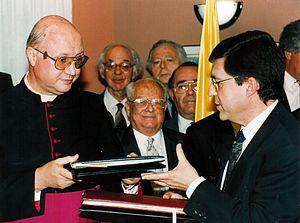
Le Synode des évêques sur la mission de la famille dans l'Église et dans le monde est la XIVᵉ assemblée ordinaire du synode des évêques, qui se déroule au Vatican du 4 au 25 octobre 2015. Il fait suite au Synode des évêques sur les défis pastoraux de la famille dans le contexte de l'évangélisation s'étant déroulé l'année précédente.
Le Congrès juif mondial est une fédération internationale de communautés et d'organisations juives, fondée en 1936 à Genève, et dont le siège mondial est à New York. D'après sa charte, le Congrès juif mondial a pour but premier d'être le « bras diplomatique du peuple juif ». Toutes les communautés et tous les groupes représentatifs juifs peuvent être membres du CJM, indépendamment de l'idéologie sociale, politique ou économique de leur pays hôte. Le siège du Congrès juif mondial est établi à New York. L'organisation possède des bureaux internationaux à Bruxelles, Jérusalem, Paris, Moscou, Buenos Aires et Genève.
Claudio Maria Celli, né le 20 juillet 1941 à Rimini, est un archevêque catholique italien. Il est président émérite du Conseil pontifical pour les communications sociales depuis 2016.